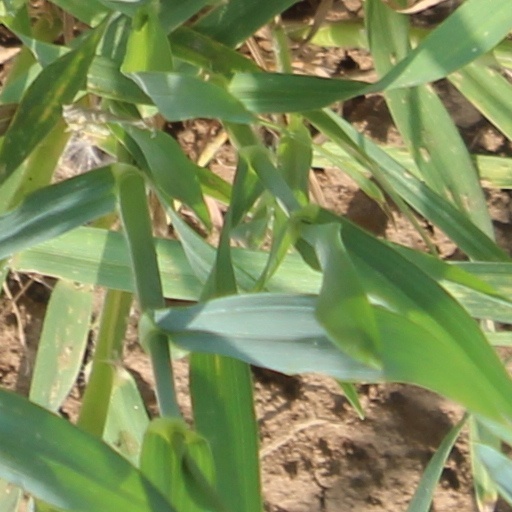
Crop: wheat